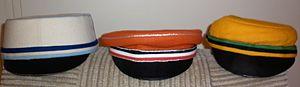
Faluches, de gauche à droite: Sängerschaft zu St. Pauli Jena et Burgundia Breslau in Münster (Biedermeierformat), Freie Burschenschaft Schlägel und Eisen Clausthal-Zellerfeld (Tellermütze), Sängerschaft Rheno-Silesia Clausthal-Zellerfeld (Biedermeierformat) Español: Gorras, de izquierda a derecha: Sängerschaft zu St. Pauli Jena et Burgundia Breslau in Münster (Biedermeierformat), Freie Burschenschaft Schlägel und Eisen Clausthal-Zellerfeld (Tellermütze), Sängerschaft Rheno-Silesia Clausthal-Zellerfeld (Biedermeierformat)
Les Studentenverbindungen ou simplement Verbindungen sont des sociétés d'étudiants que l'on trouve dans le Sprachraum allemand, comparables dans une certaine mesure aux fraternités et sororités américaines. Elles s'en distinguent principalement par leur ancienneté bien plus grande et ont des sources et traditions différentes.